Lindsay Gottlieb

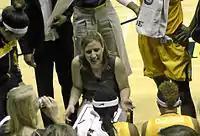
Gottlieb in 2013

With almost the entire team returning for the 2012–13 season, expectations were high, and the Bears were ranked #13 in the AP pre-season poll, their highest ranking since 2009. The Bears more than lived up to the expectations, compiling a 32–4 season record, and ending the regular season with a #6 ranking. The highlight of the regular season was a 67–55 road victory over arch-rival and perennial women's basketball power #4 ranked Stanford. Cal's victory broke an 81-game conference winning streak for the Cardinal. Gottlieb led the Bears to a 17–1 conference record, making them Pac-12 Conference co-champions—the first conference championship in California Women's Basketball history. The Bears earned a second seed in the NCAA tournament, the Bears' highest tournament seed ever. They defeated Fresno State 90–76 in the first round, and downed South Florida in overtime to advance to the Sweet Sixteen for only the second time in school history. The Bears beat LSU to advance to the Elite Eight for the first time, and then earned their first trip to the Final Four trip with a thrilling 65–62 overtime victory over Andy Landers' Georgia Bulldogs at the Spokane Arena in Spokane, WA. A tough loss to Louisville in the national semifinal game concluded the team's extraordinary season. "What I said to our team in the locker room is that we can be disappointed about a half a basketball that we wish we had back. We could be disappointed to not be playing on Tuesday night," Gottlieb said. "But I'm going to think about that for two minutes, and for the next 10,000 minutes I'm going to think about what this group did for the University of California."